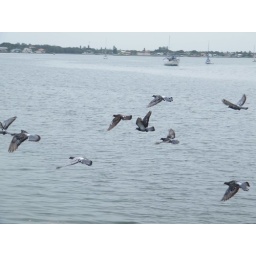
pigeons flying over water